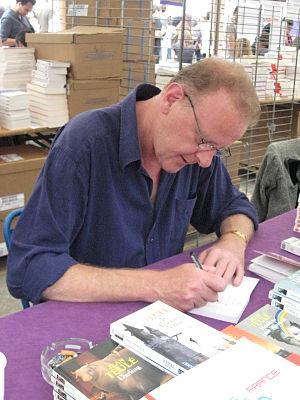
Jean Teulé, à la Comédie du livre de Montpellier, 23 mai 2009
Saint-Lô est une commune française de 19 116 habitants, située dans le département de la Manche et la région Normandie. Deuxième plus grande ville de la Manche par le nombre d'habitants après Cherbourg-en-Cotentin, elle accueille la préfecture du département. Elle est également chef-lieu d'un arrondissement et bureau centralisateur de deux cantons.